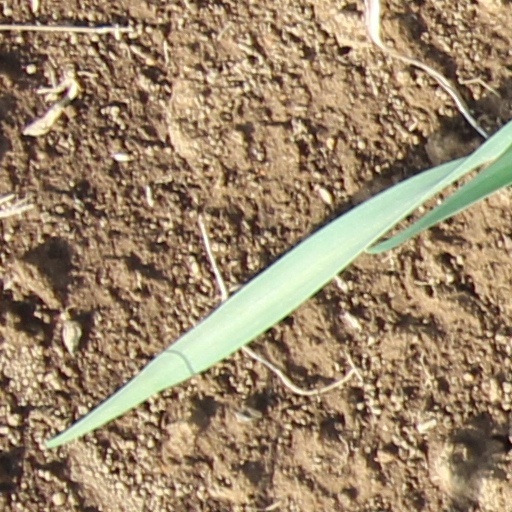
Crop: wheat